North Macedonia in the Eurovision Song Contest 2021

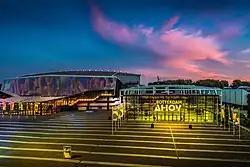
The Eurovision Song Contest 2021 took place at the Rotterdam Ahoy in Rotterdam, Netherlands

According to Eurovision rules, all nations with the exceptions of the host country and the "Big Five" (France, Germany, Italy, Spain and the United Kingdom) are required to qualify from one of two semi-finals in order to compete in the final; the top ten countries from each semi-final progress to the final. The European Broadcasting Union (EBU) split up the competing countries into six different pots based on voting patterns from previous contests, with countries with favourable voting histories put into the same pot. The semi-final allocation draw held for the Eurovision Song Contest 2020 on 28 January 2020 was used for the 2021 contest, which North Macedonia was placed into the first semi-final, which was held on 18 May 2021, and was scheduled to perform in the first half of the show.